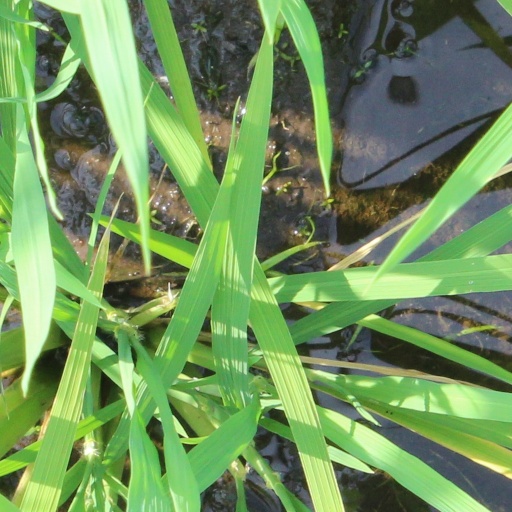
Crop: rice